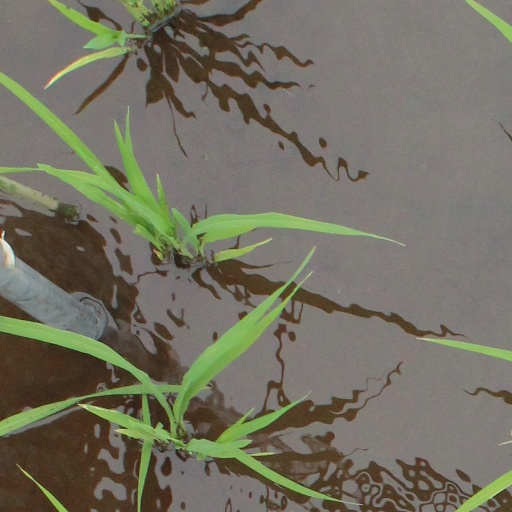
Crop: rice